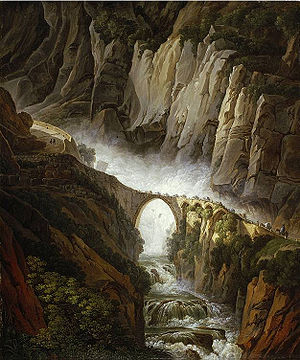
Reuss (flod)
Die Teufelsbrücke, 1824, Akvarel af Peter Birmann (Pierre), 1768-1844
Reuss er en 164 km lang flod i Schweiz. Den har et afvandingsområde på 3.425 km² og er den fjerdestørste flod i Schweiz, efter Rhinen, Aare og Rhone. Reuss er en biflod til Aare.